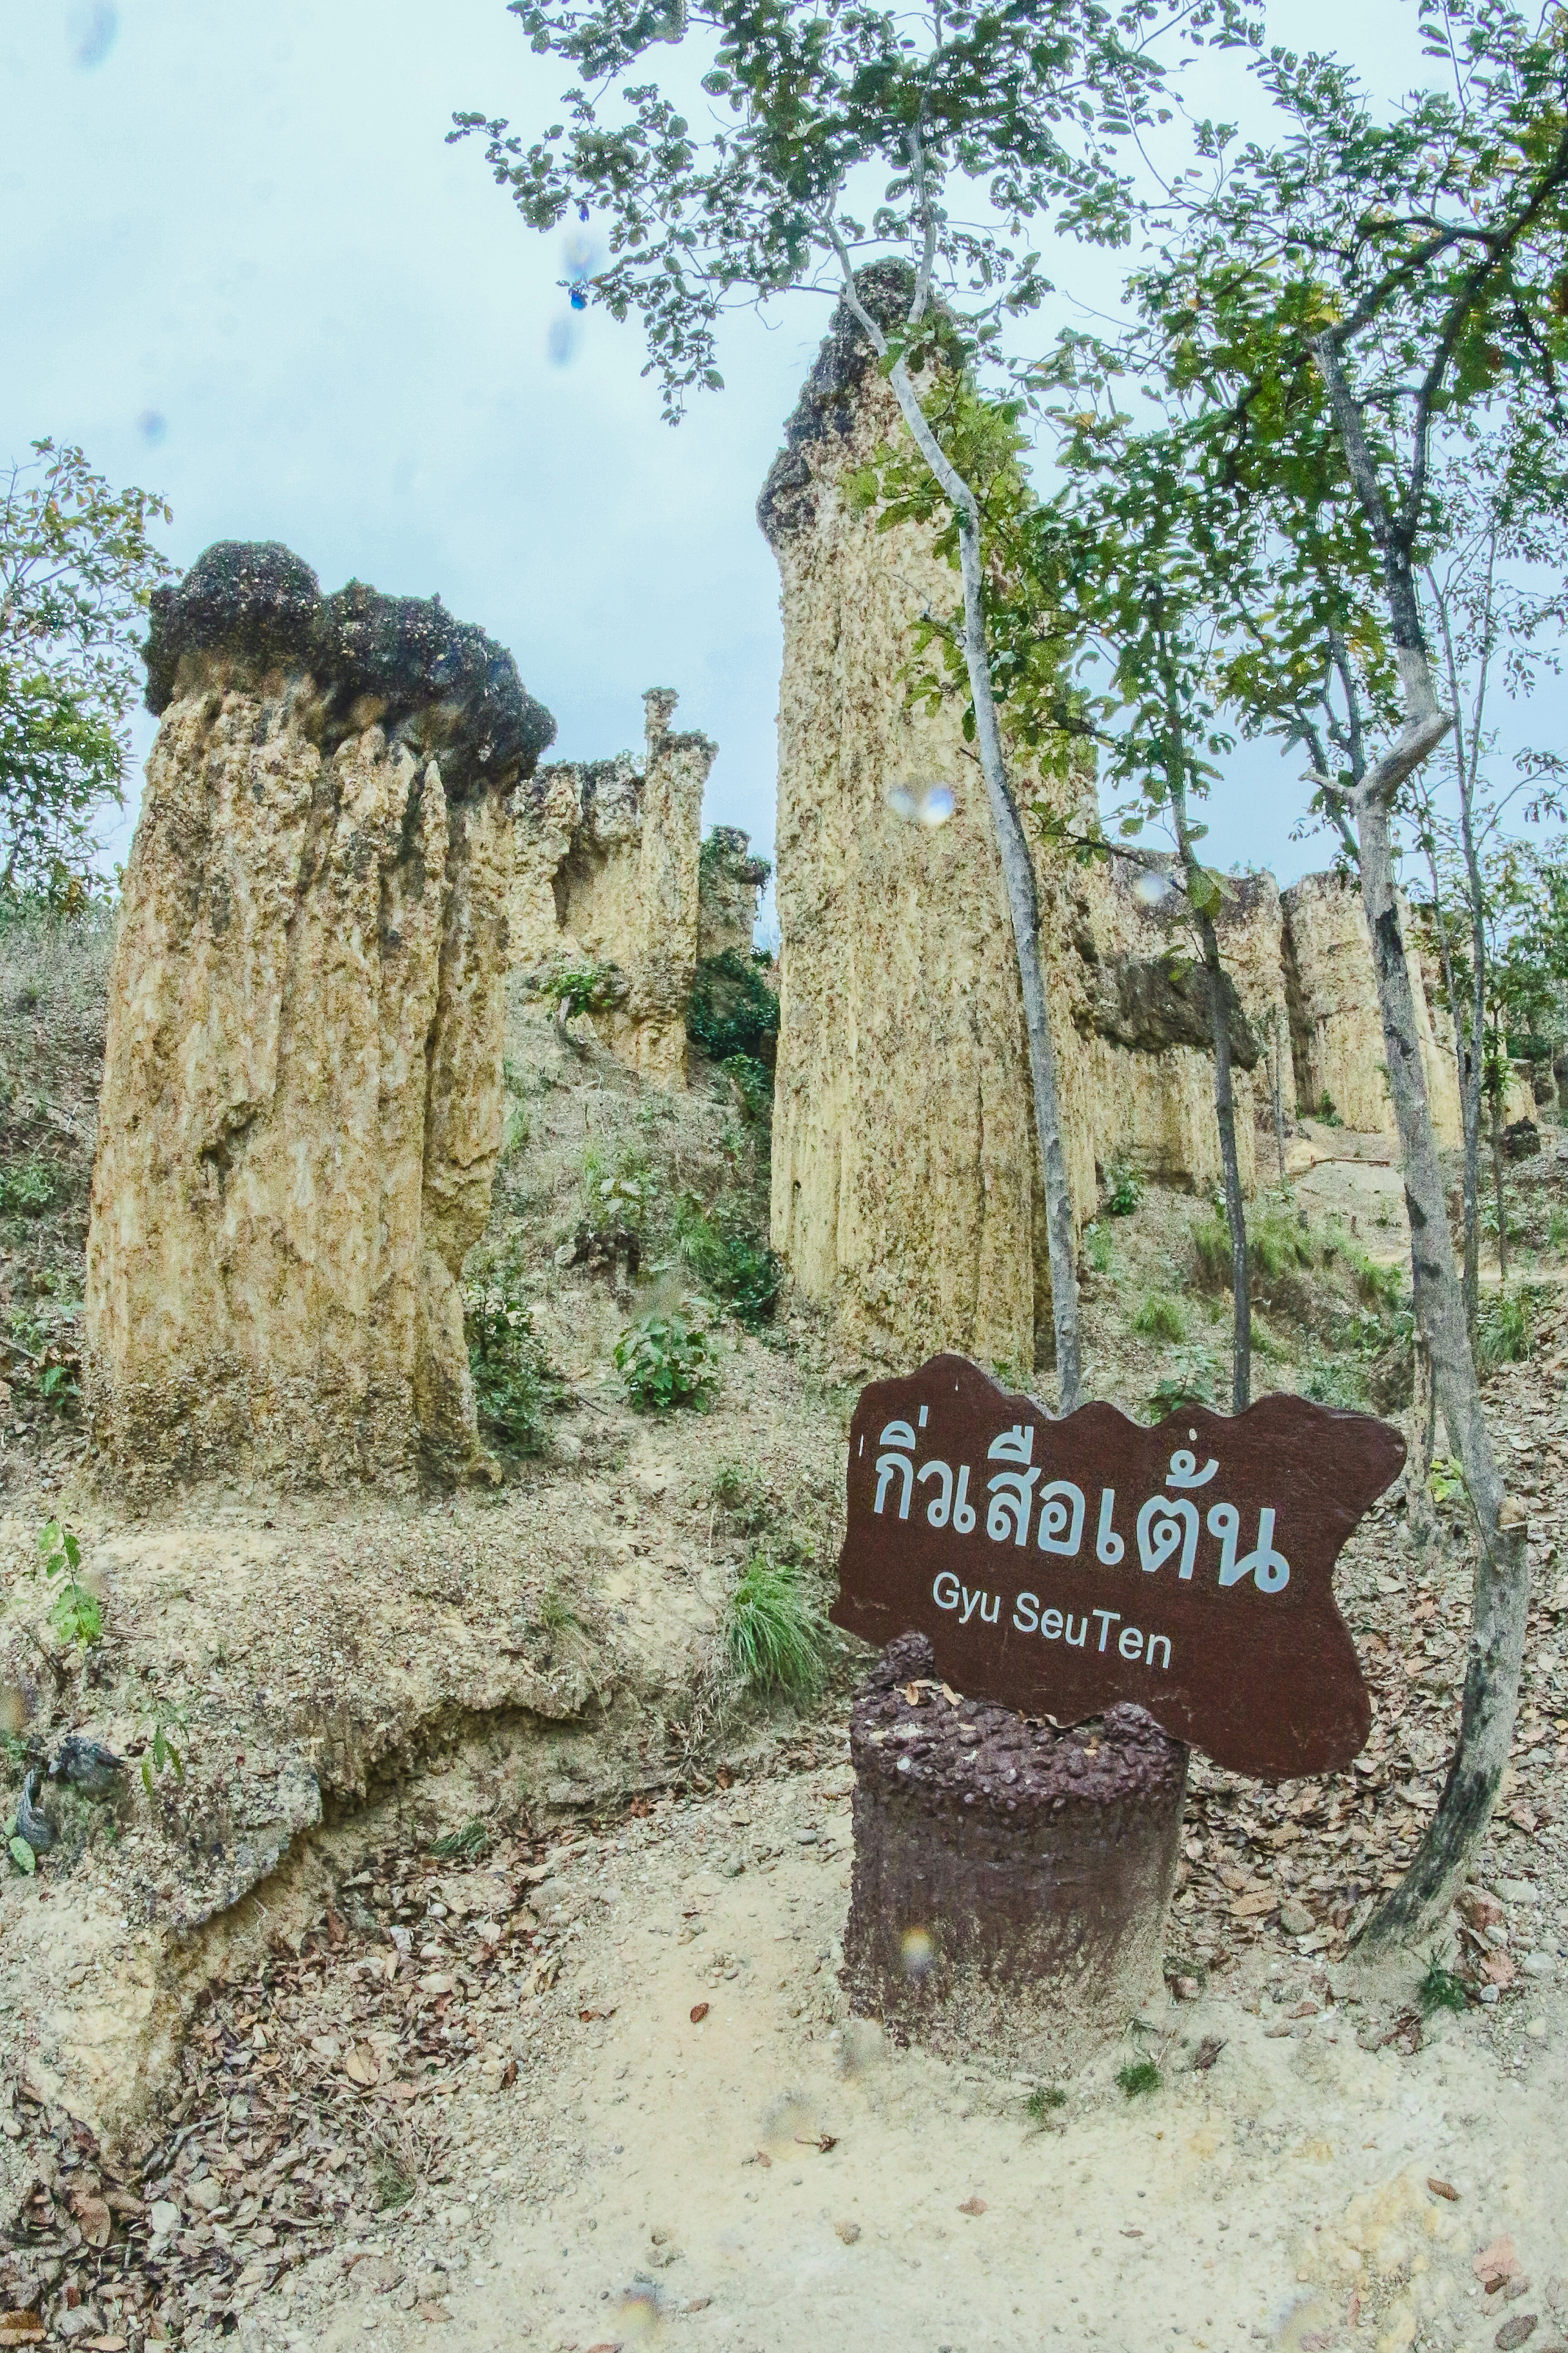
adventure, amazing, attraction, background, beautiful, chiangmai, cliff, ecological, environment, eroded, erosion, famous, foliage, forest, geology, gorge, grand canyon, grass, green, high, journey, jungle, landmark, landscape, mountain, natural, nature, outdoor, park, pha chor, recreation, rock, scenery, sightseeing, southeast, stone, sunlight, sunshine, thailand, tourism, tourist, trail, travel, tree, trekking, valley, viewpoint, wild, woods, nature reserve, natural landscape, national park, trunk, plant, soil, state park, geological phenomenon, wildlife, rainforest, historic site, outcrop, road, signage